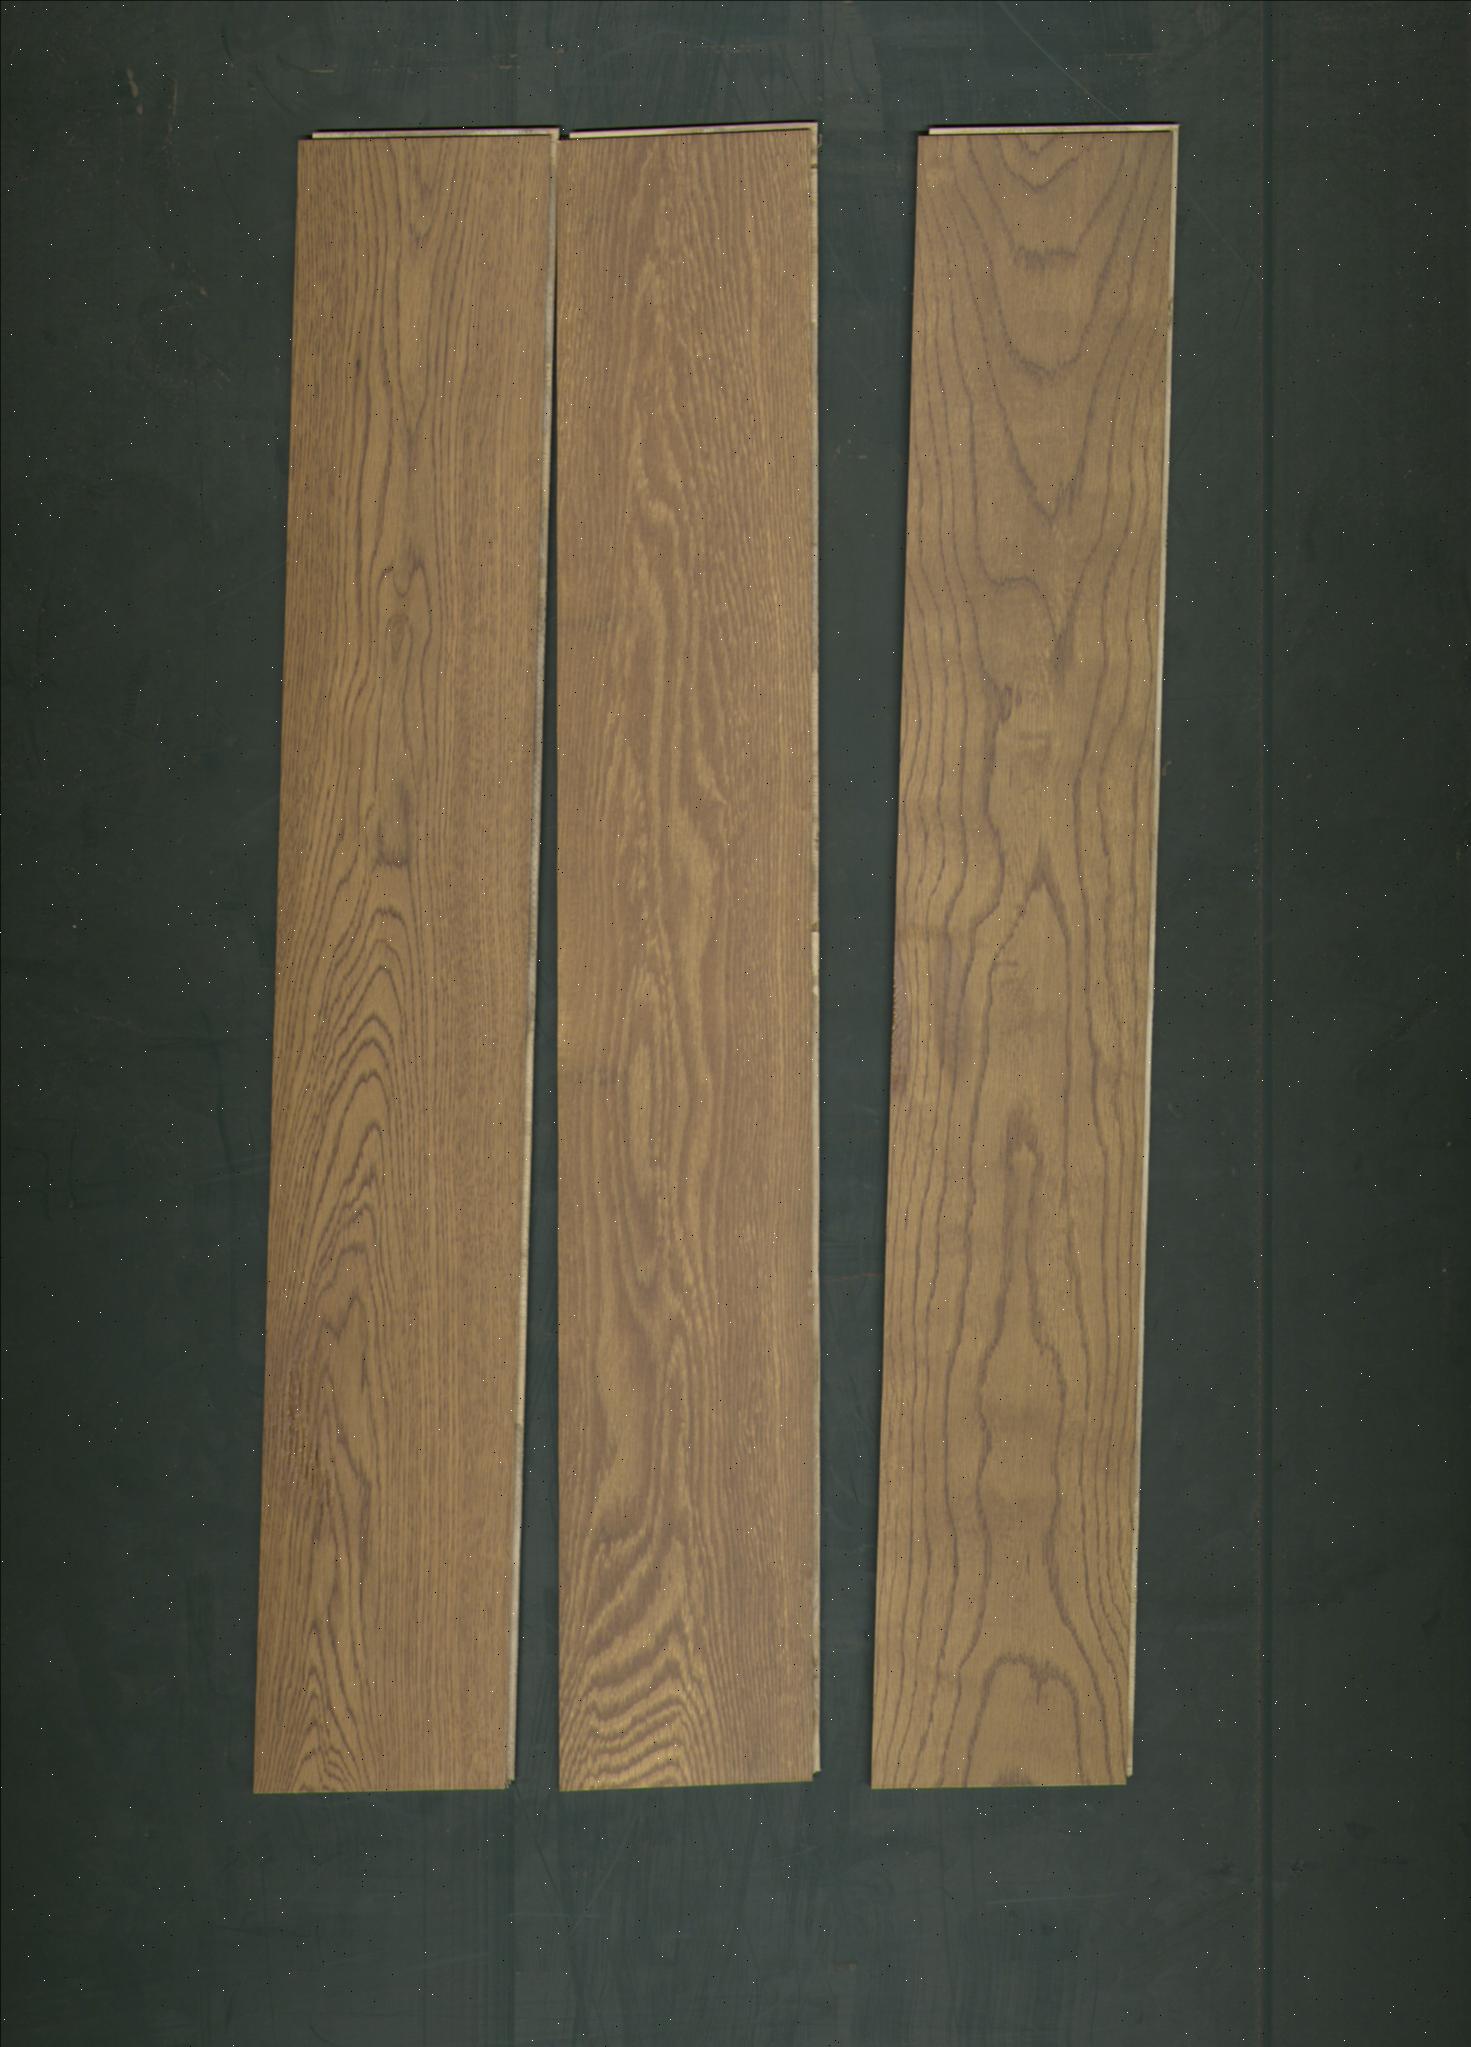
Label: mixers